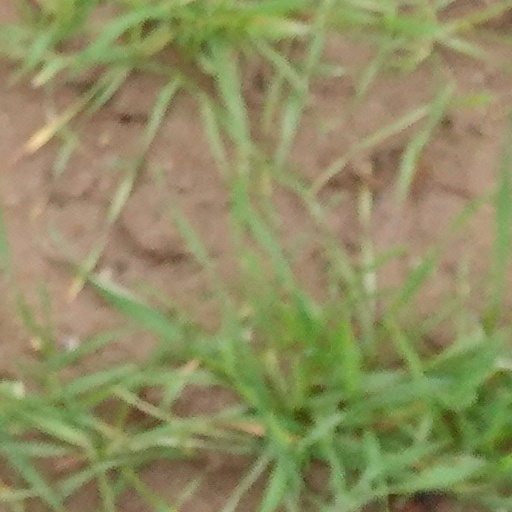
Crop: wheat